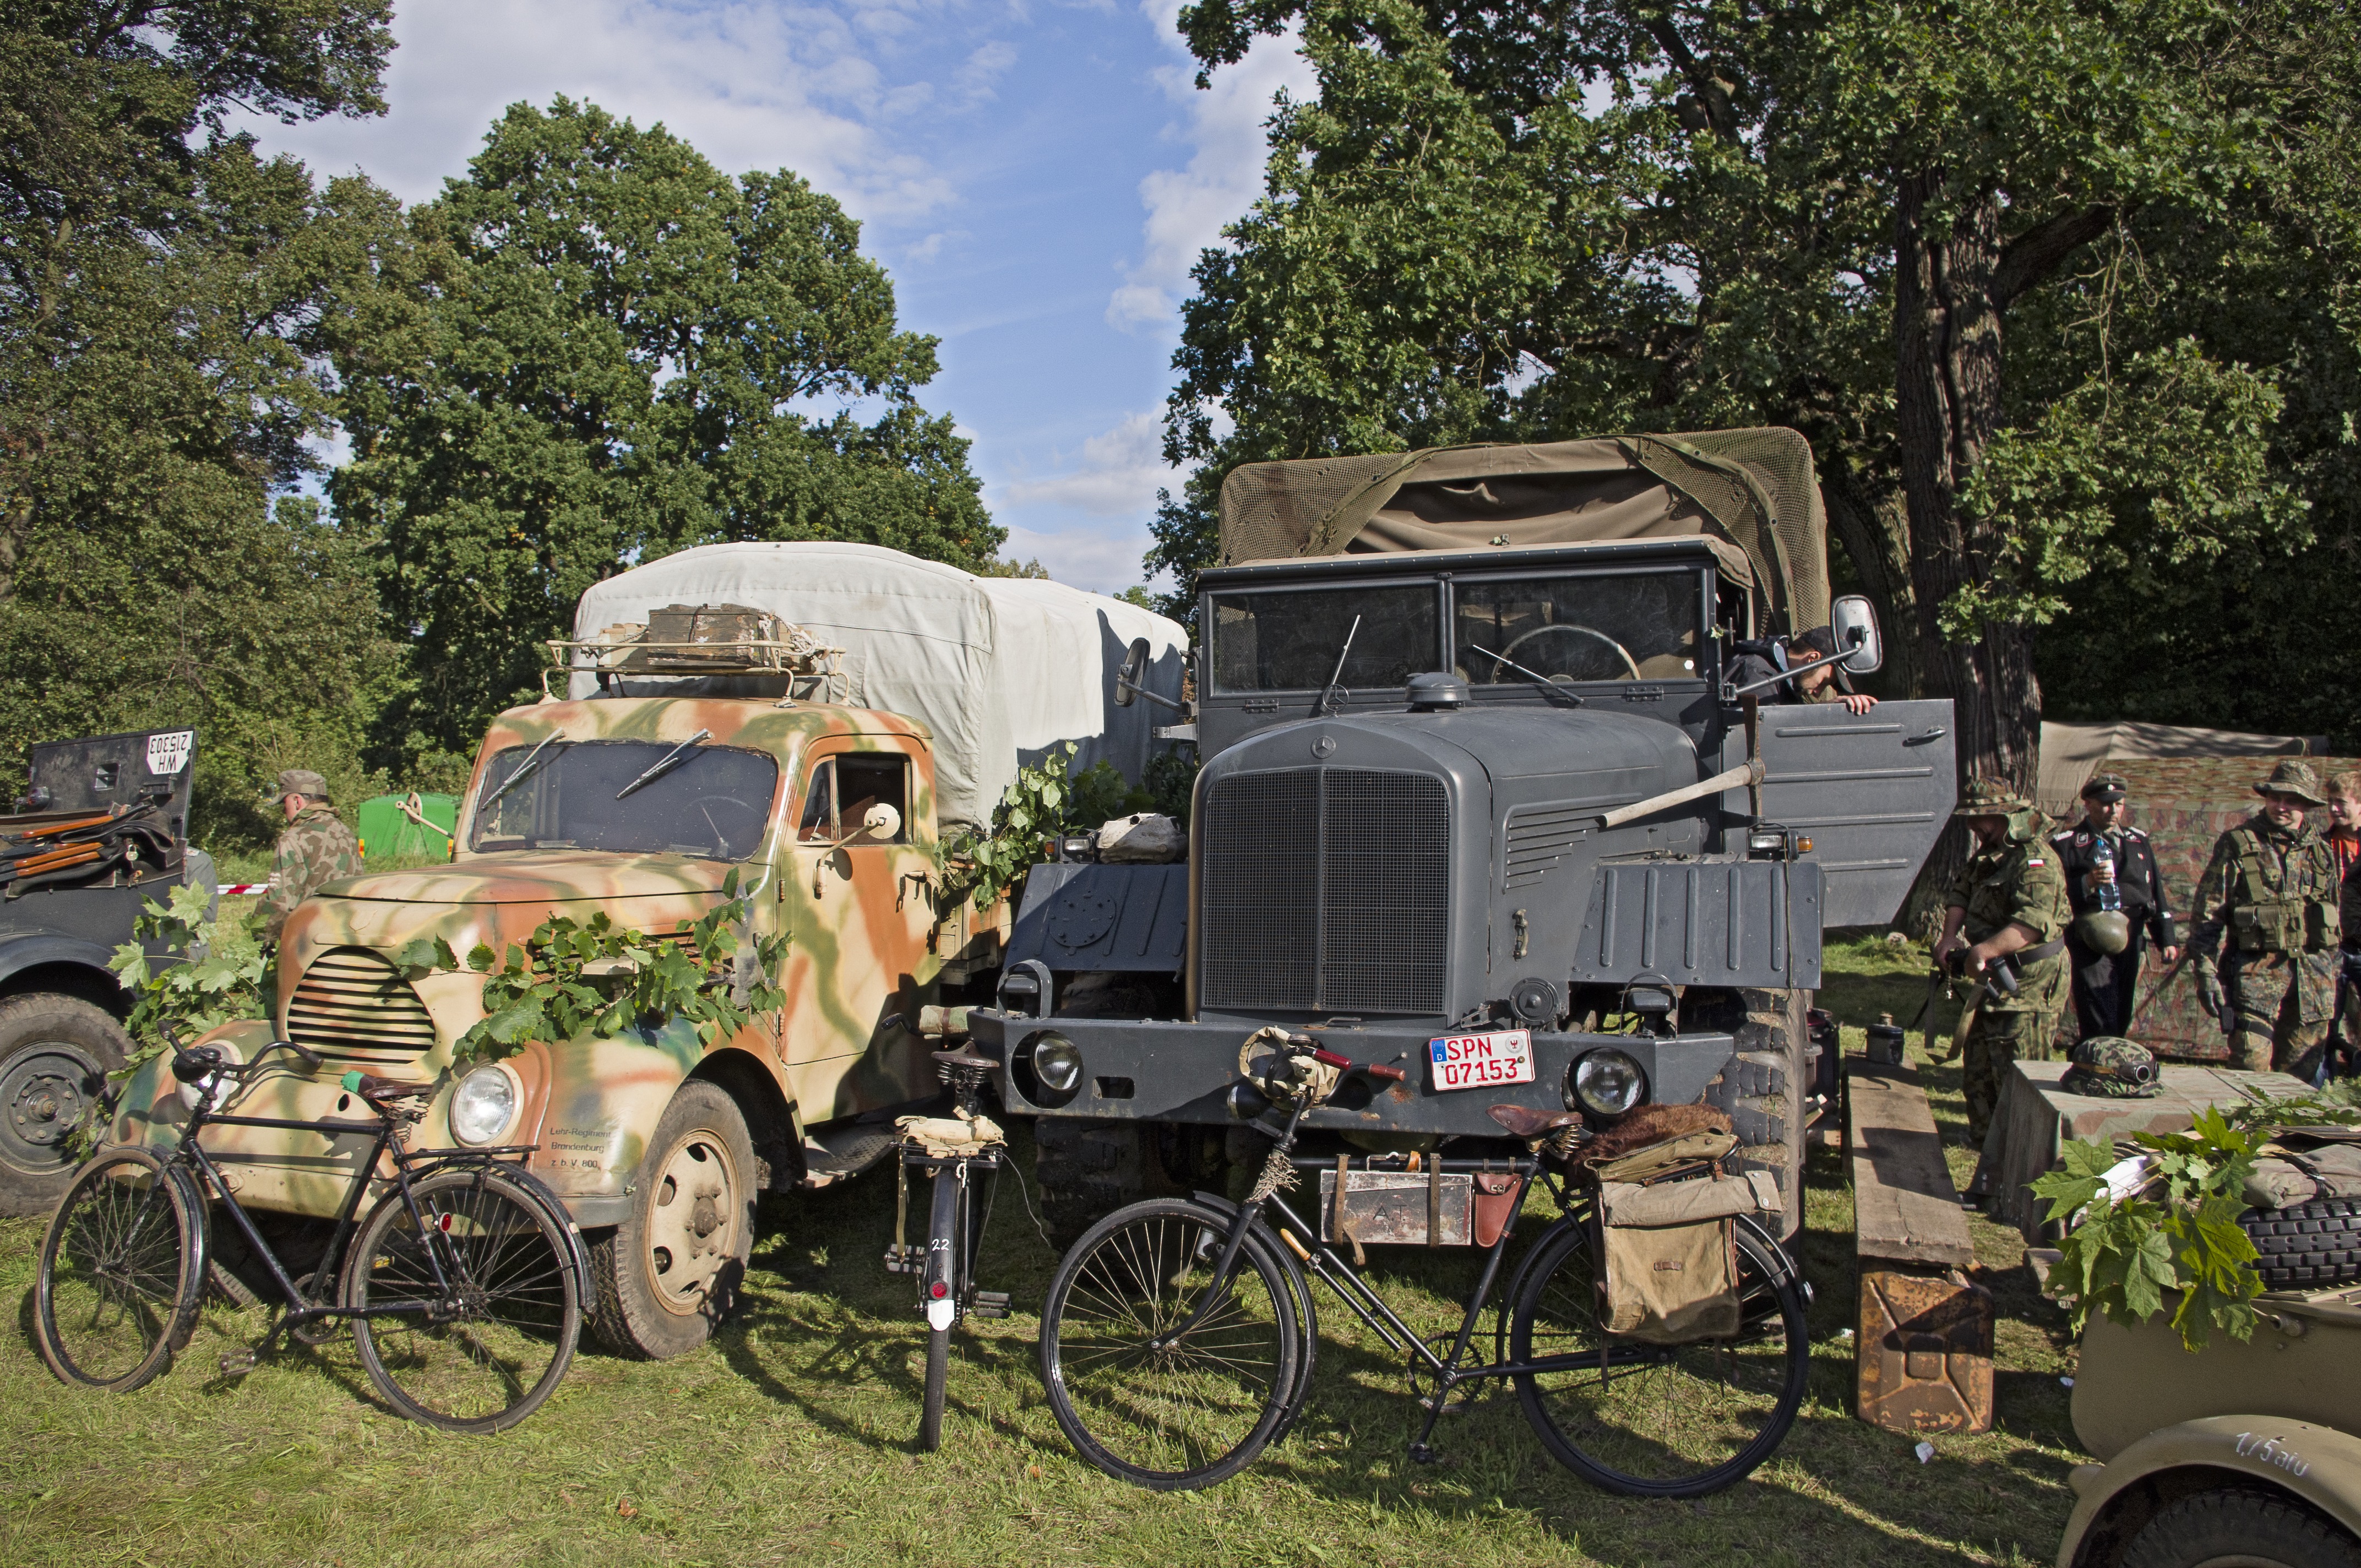
car, retro, military, soldier, army, vehicle, history, carriage, troop, the military, vintage cars, military vehicle